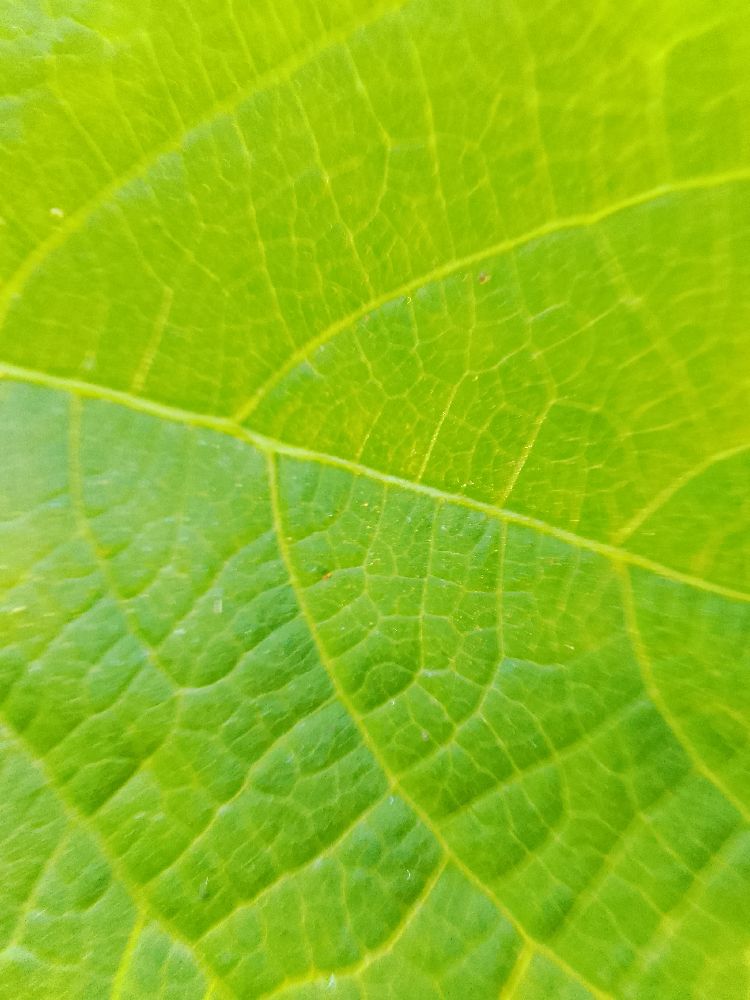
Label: healthy